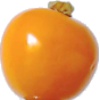
Label: physalis